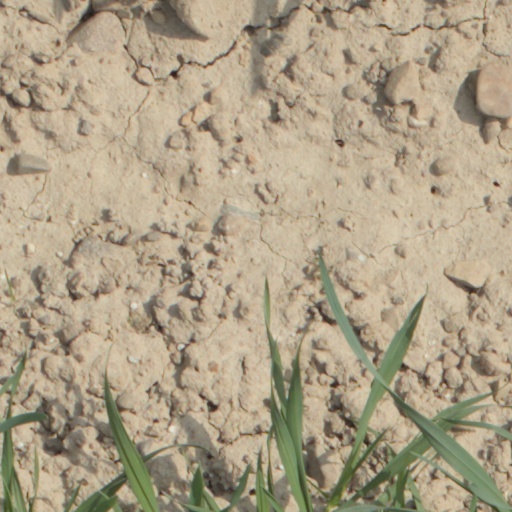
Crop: wheat